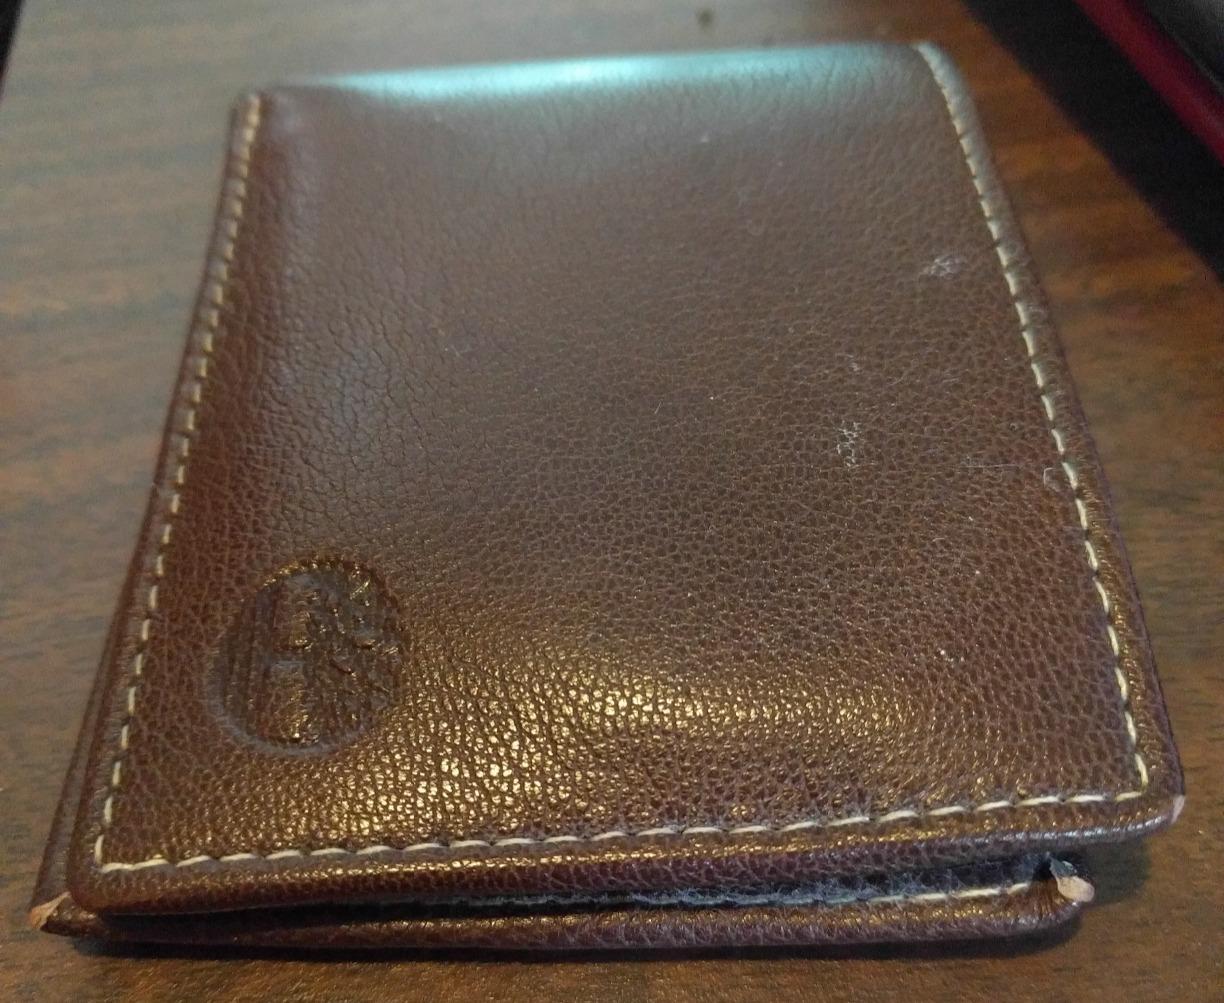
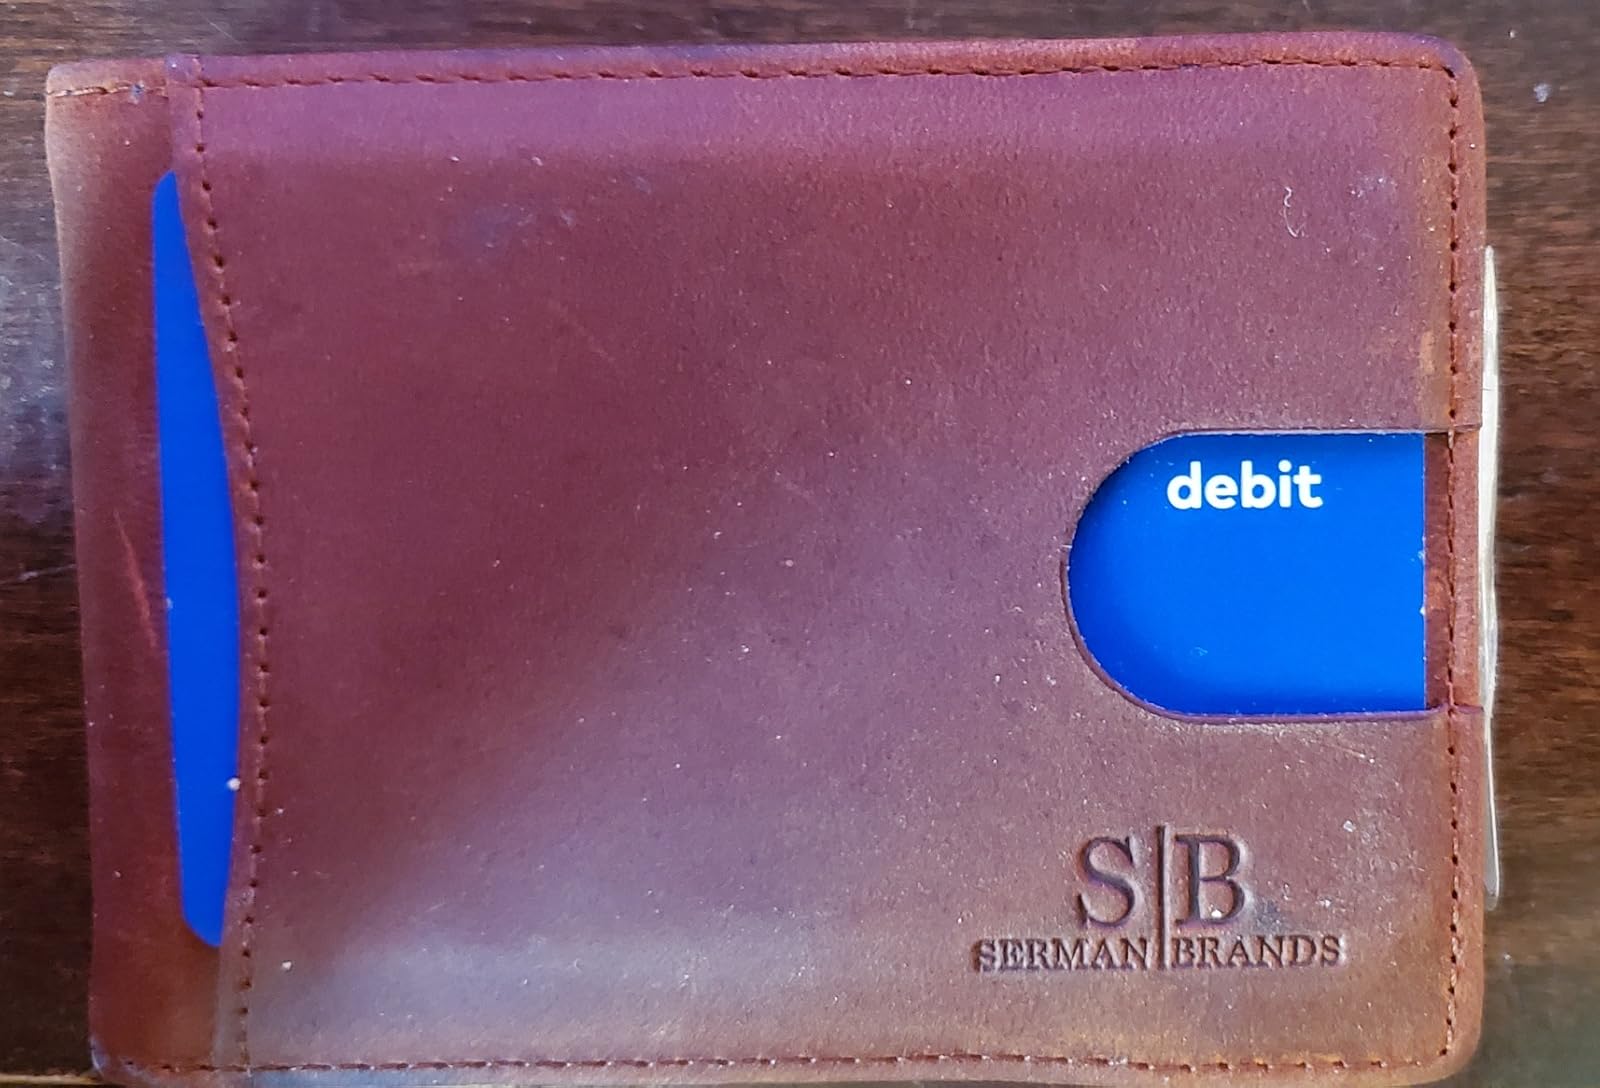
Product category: accessories_wallet
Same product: no